Beshalach

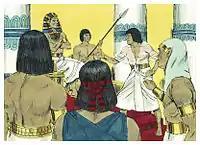
When the Pharaoh Was Told that the People Had Escaped, He Changed His Mind (1984 illustration by Jim Padgett, courtesy of Distant Shores Media/Sweet Publishing)

In the first reading, when Pharaoh let the Israelites go, God led the people roundabout by way of the Sea of Reeds.